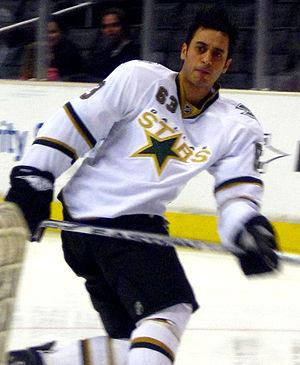
Pascal Dupuis est un joueur professionnel canadien de hockey sur glace évoluant dans la Ligue nationale de hockey.
Mike Ribeiro est un joueur professionnel canadien de hockey sur glace qui évolue au poste de centre.
Cette page présente une liste des équipes de la Ligue nationale de hockey, ligue professionnelle de hockey sur glace d'Amérique du Nord. Depuis les débuts de la ligue, en 1917, seuls les Canadiens de Montréal et la franchise des Maple Leafs de Toronto ont toujours évolué dans la LNH. Les Canadiens sont l'équipe la plus titrée avec vingt-quatre Coupes Stanley.